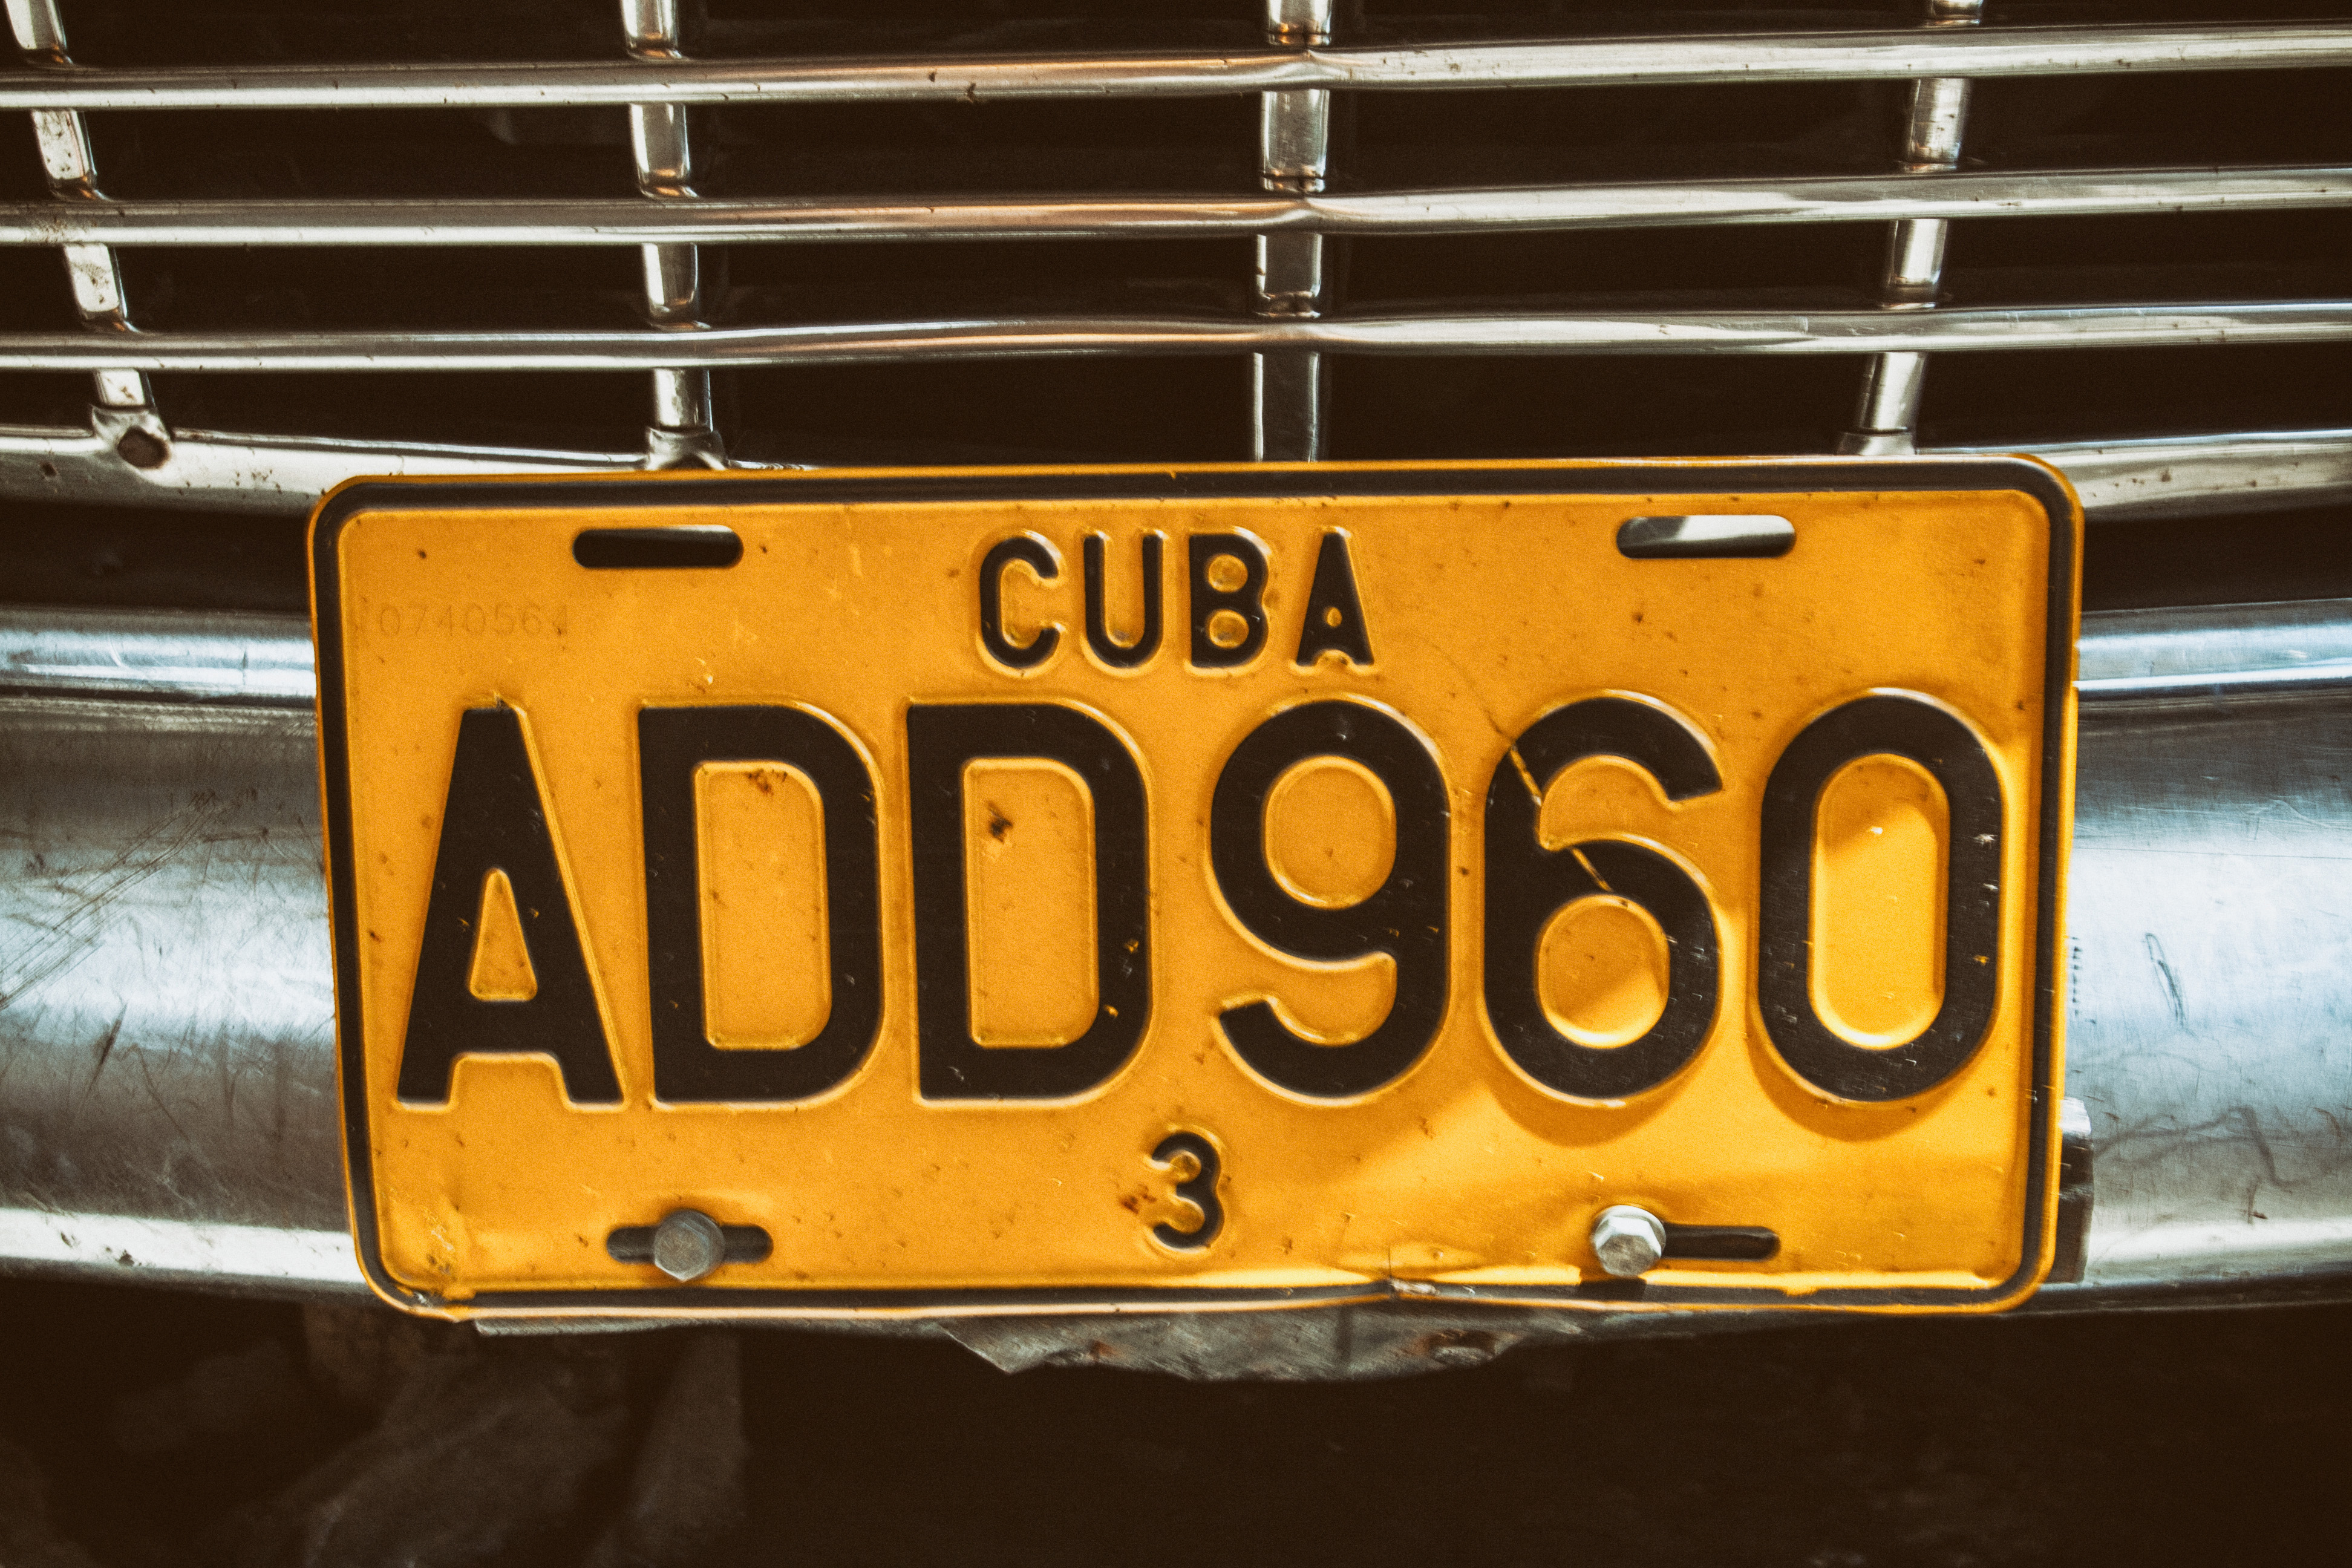
motor vehicle, vehicle registration plate, automotive exterior, yellow, font, number, auto part, nameplate, bumper, signage, vehicle, car, metal